NXT Heatwave (2022)

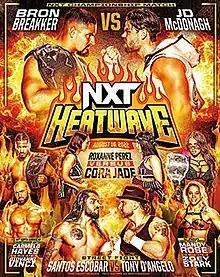
Promotional poster featuring various WWE wrestlers

The 2022 NXT Heatwave was a professional wrestling television special produced by the American promotion WWE. This was the first Heatwave event held by WWE, as it was previously produced by the former Extreme Championship Wrestling promotion, which WWE acquired in 2003, thus making this the eighth Heatwave overall and the first since 2000. The event was held for wrestlers from WWE's NXT brand division. It aired as a special episode of the "NXT" program on the USA Network and was broadcast live on August 16, 2022, from the WWE Performance Center in Orlando, Florida.